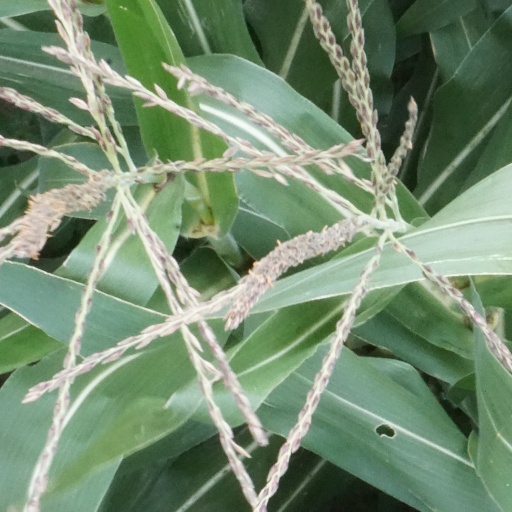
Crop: maize; corn